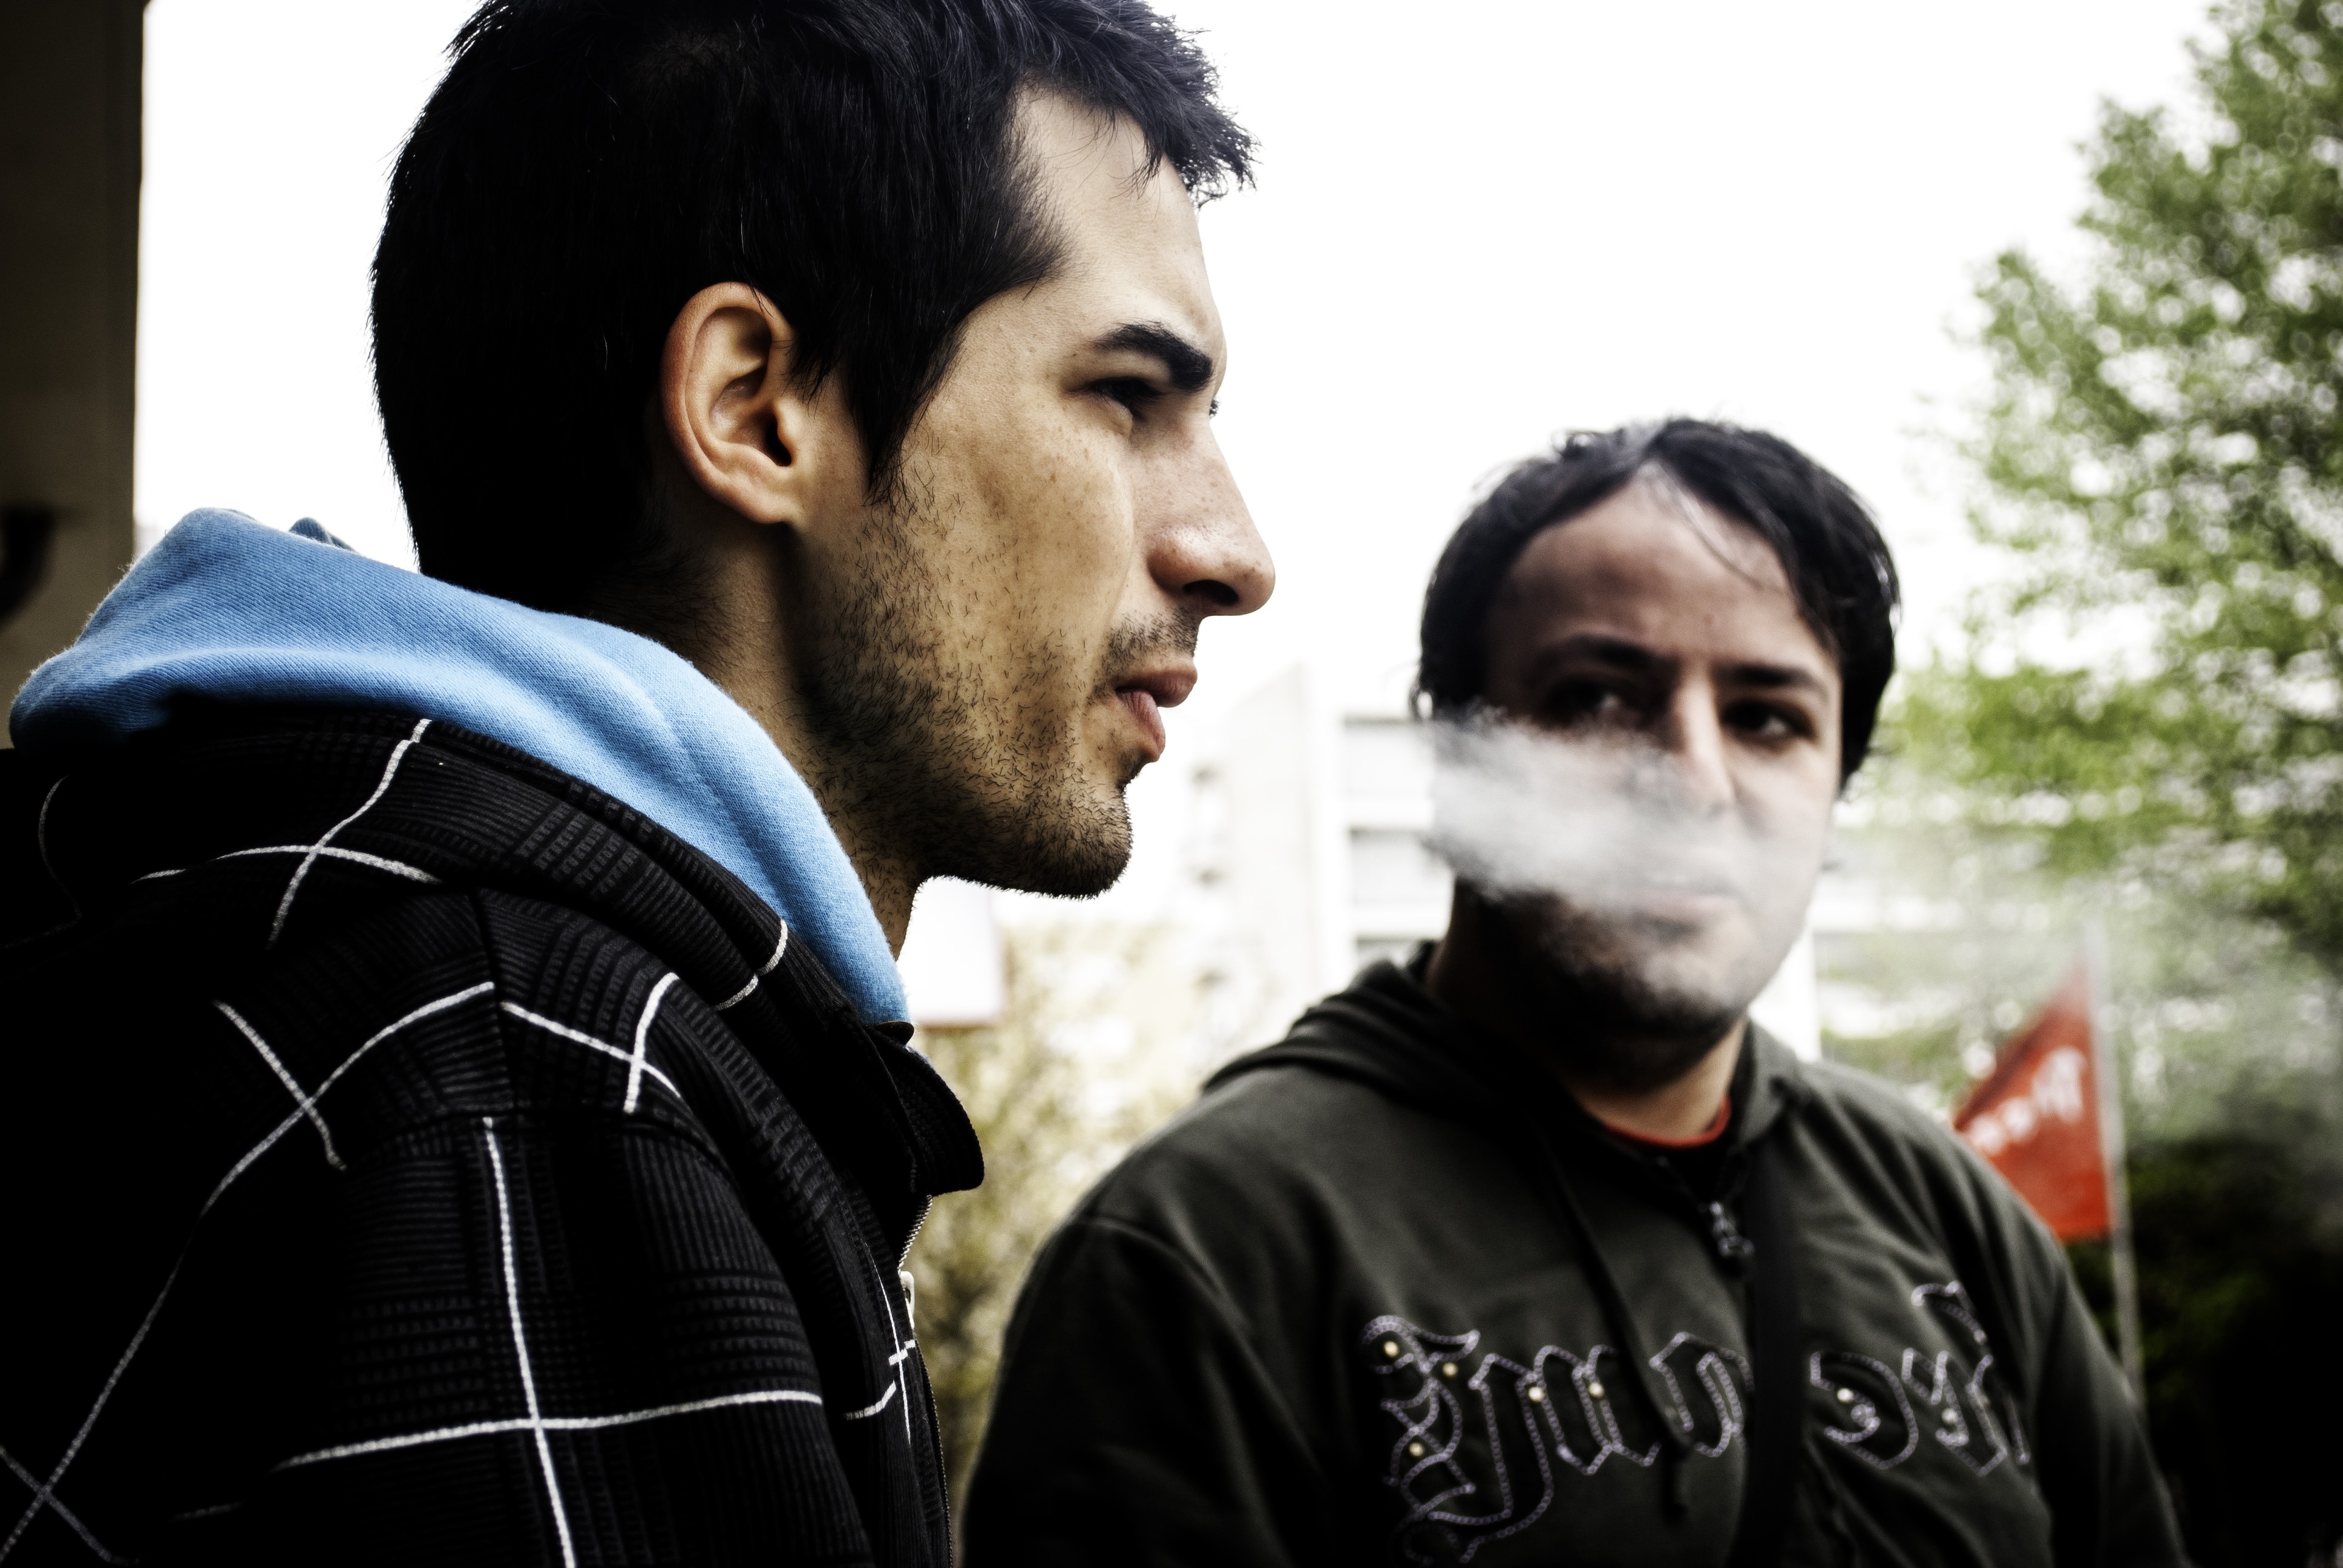
man, person, music, people, smoke, male, portrait, human, face, look, interaction, facial hair